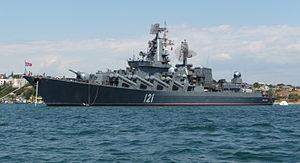
Le Moskva («